Female Convict Scorpion: Beast Stable

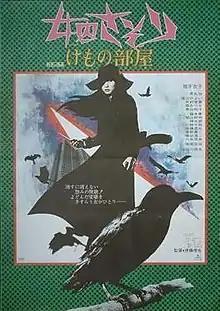
Japanese film poster

It is the third in the "Female Convict Scorpion" series, following "" and "" (both 1972). The star (Meiko Kaji) and director (Shunya Itō) were paired in all three.